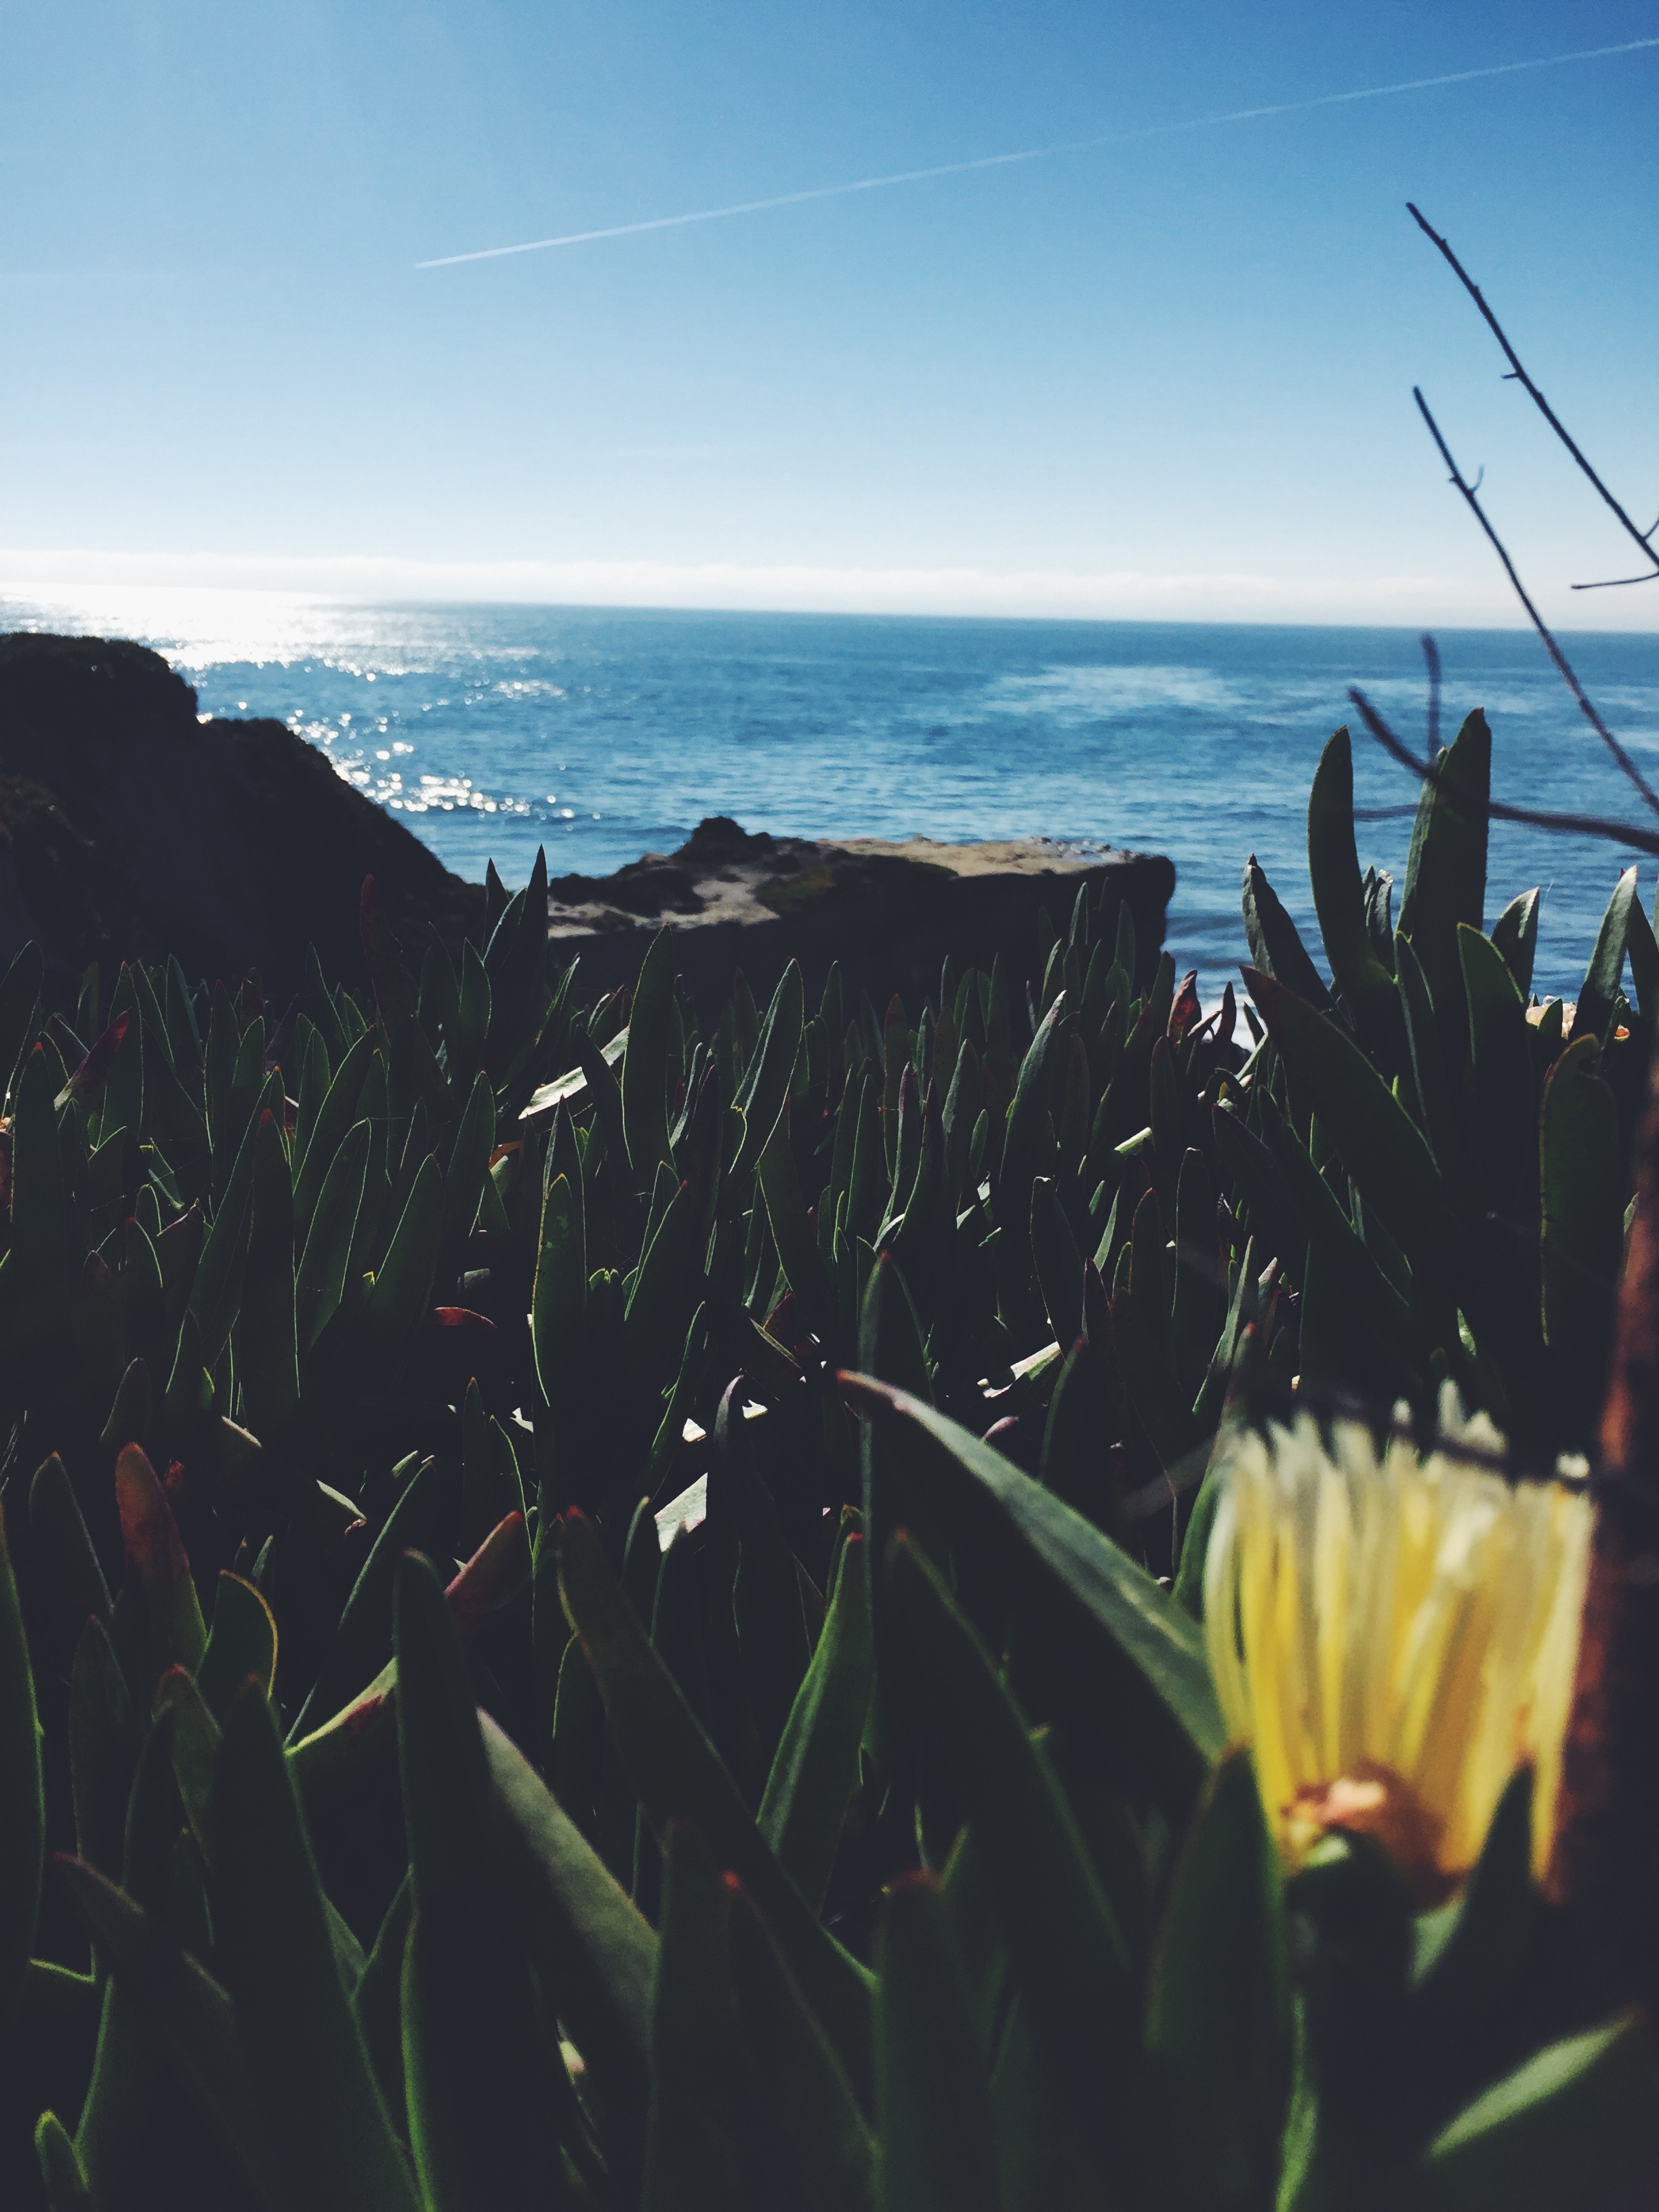
sea, coast, nature, grass, mountain, sky, sunset, sunlight, morning, leaf, flower, wind, mountain range, mountainous landforms